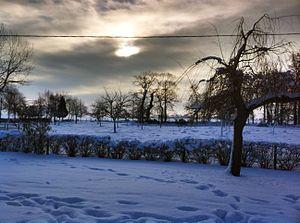
Anglesqueville l'hiver.
Anglesqueville-la-Bras-Long est une commune française située dans le département de la Seine-Maritime en région Normandie.